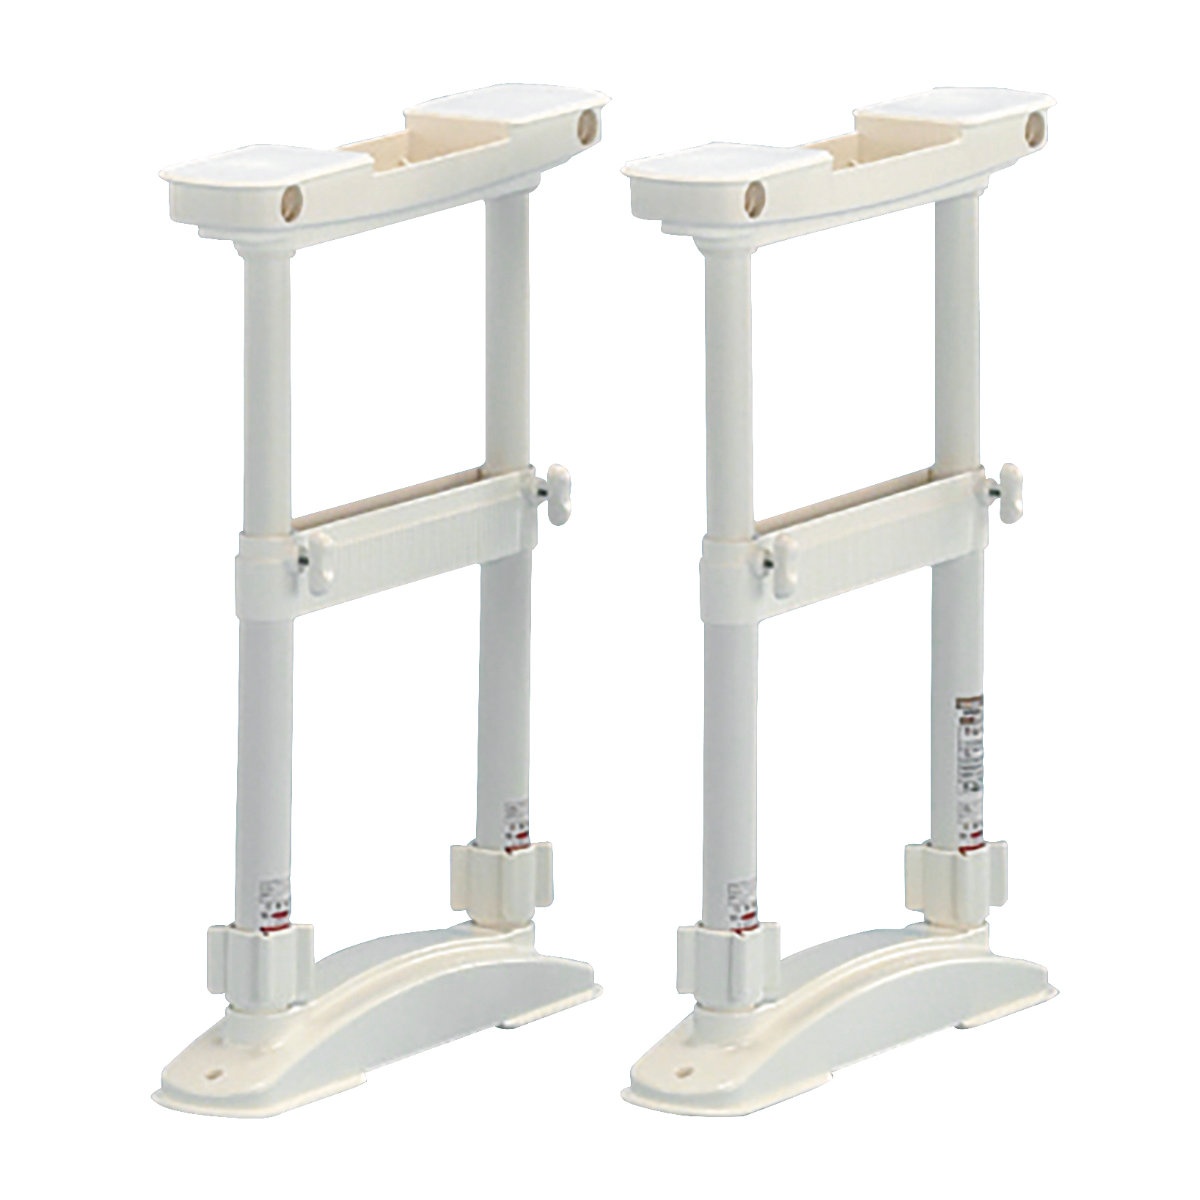
家具転倒防止 つっぱり棒 家具転倒防止ポ-ル 高さ35～50cm 2本入
サイズ 本体：約 幅8×奥行36×高さ35～50（cm） パイプ部分：直径2.94cm/直径2.54ｃm 重量 約 2.4kg 内容量 2本入り 材質 本体：樹脂コーティングスチールパイプ 部品：ABS樹脂・EVA樹脂 金属部品：スチール（メッキ） 生産国 中国製 備考 耐圧荷重：約200kg 取付範囲：約 35～50cm 区分 在庫商品 返品・キャンセル区分（小型商品） 大型の圧着面とＷポールで家具をしっかりと固定 ●耐圧200kgで家具をしっかり固定する、家具転倒防止ポールです。 ●加速度1000galの振動試験検証済です。 ●工具不要で取り付けカンタンです。 ●目隠し用途のカーテンを取付けできます。 おすすめポイント 耐圧200kgでしっかり固定 大型の圧着面とＷポールで、家具の転倒リスクを減らしてくれます。もしもの時の地震対策に備えていただけます。家具の天面と天井の間に取り付けることで、突っ張って家具をしっかりと固定します。 お手持ちのカーテンと 突っ張り棒には穴が開いているので、カーテンを取付けることもできます。カーテンで目隠しできるので、デッドスペースを持て余すことなく収納として有効活用していただけます。 ※カーテン・ポールはついていません。 商品詳細 工具不要で取り付けカンタン 取り付けの際に、ネジや釘・工具は必要ありません。天井と家具の間に突っ張らせて、家具を固定するだけなのでカンタンに設置できます。 サイズ カテゴリ ホーム ＞ カテゴリ一覧 ＞ 生活用品 ＞ 防災グッズ ＞ 家具転倒防止グッズ 関連商品 別の色・サイズを見る LH17976
Brand: 積水樹脂商事
Category: Home & Garden > Lawn & Garden > Outdoor Power Equipment Accessories > Hedge Trimmer Accessories > Tip Protectors